Herman Doomer

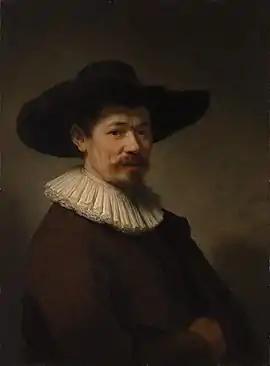
Herman Doomer by Rembrandt (1640) in Metropolitan Museum of Art

Herman Doomer or Hermann Dommers (1595 – 14 March 1650) was a Dutch Golden Age furniture and frame-maker who is best known today for his portrait by Rembrandt.